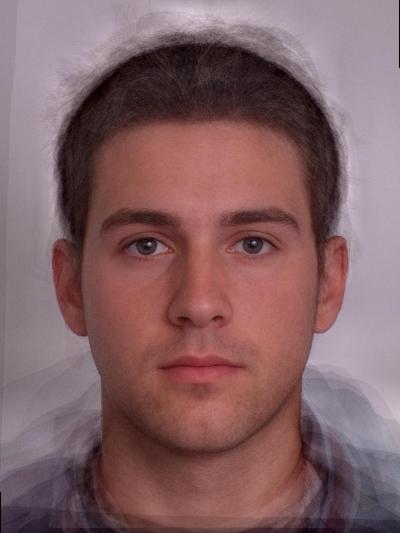
Label: Colored